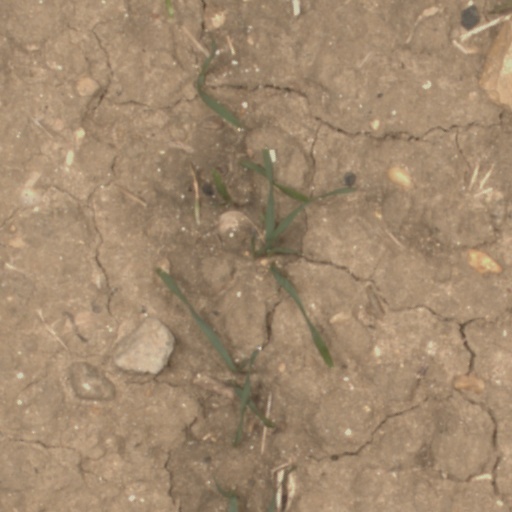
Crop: wheat